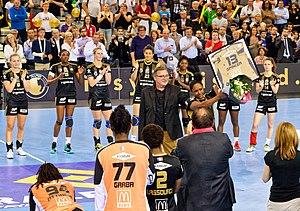
Les adieux d'Angélique Spincer qui quitte le club d'Issy Paris Hand après 9 ans. Le 27 mai 2015 à Issy Les Moulineaux.
Angélique Spincer, née le 25 juin 1984 à Orsay, est une ancienne handballeuse internationale française, évoluant au poste de demi-centre et d'ailière gauche. Elle est la fille de l'ancien gardien de but handballeur Maxime Spincer, le premier Réunionnais à avoir rejoint l'élite dans les années 1980. Elle entraine désormais le club de Plan-de-Cuques en Division 1, à partir de la saison 2020-2021.